USS Tautog (SSN-639)

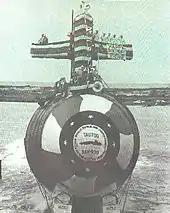
"Tautog" launch

"Tautog" sailed with the Seventh Fleet (Western Pacific, or WESTPAC) in 1970, making port calls in the Philippines, Hong Kong, Okinawa, Japan, and Korea. Upon return to Pearl Harbor, "Tautog" was presented the Meritorious Unit Commendation for operations conducted during that deployment, 1 October 1970 to 1 April 1971.